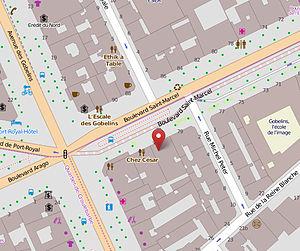
Emplacement de l'ancienne collégiale Saint-Marcel - Paris V et Paris XIII
La collégiale Saint-Marcel est une ancienne église aujourd'hui disparue qui se trouvait à la sortie sud de Paris, à la limite des actuels 5ᵉ et 13ᵉ arrondissements. Elle figure sur de nombreux plans historiques de la ville de Paris, notamment sur l'un des plus anciens, le plan de Truschet et Hoyau de 1550-1552. Détruite en grande partie au début du XIXᵉ siècle, elle disparut totalement en 1874.